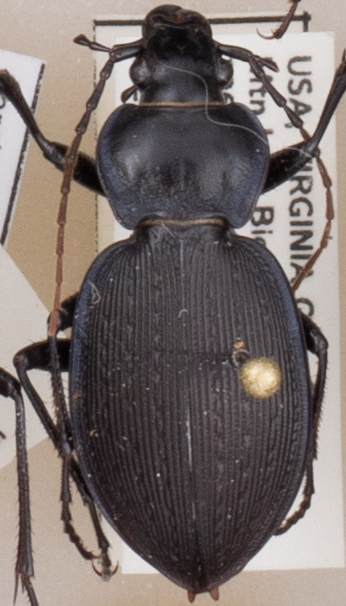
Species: Carabus goryi
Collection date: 2018-06-05
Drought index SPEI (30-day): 0.552
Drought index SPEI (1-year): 0.47
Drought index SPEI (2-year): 0.63